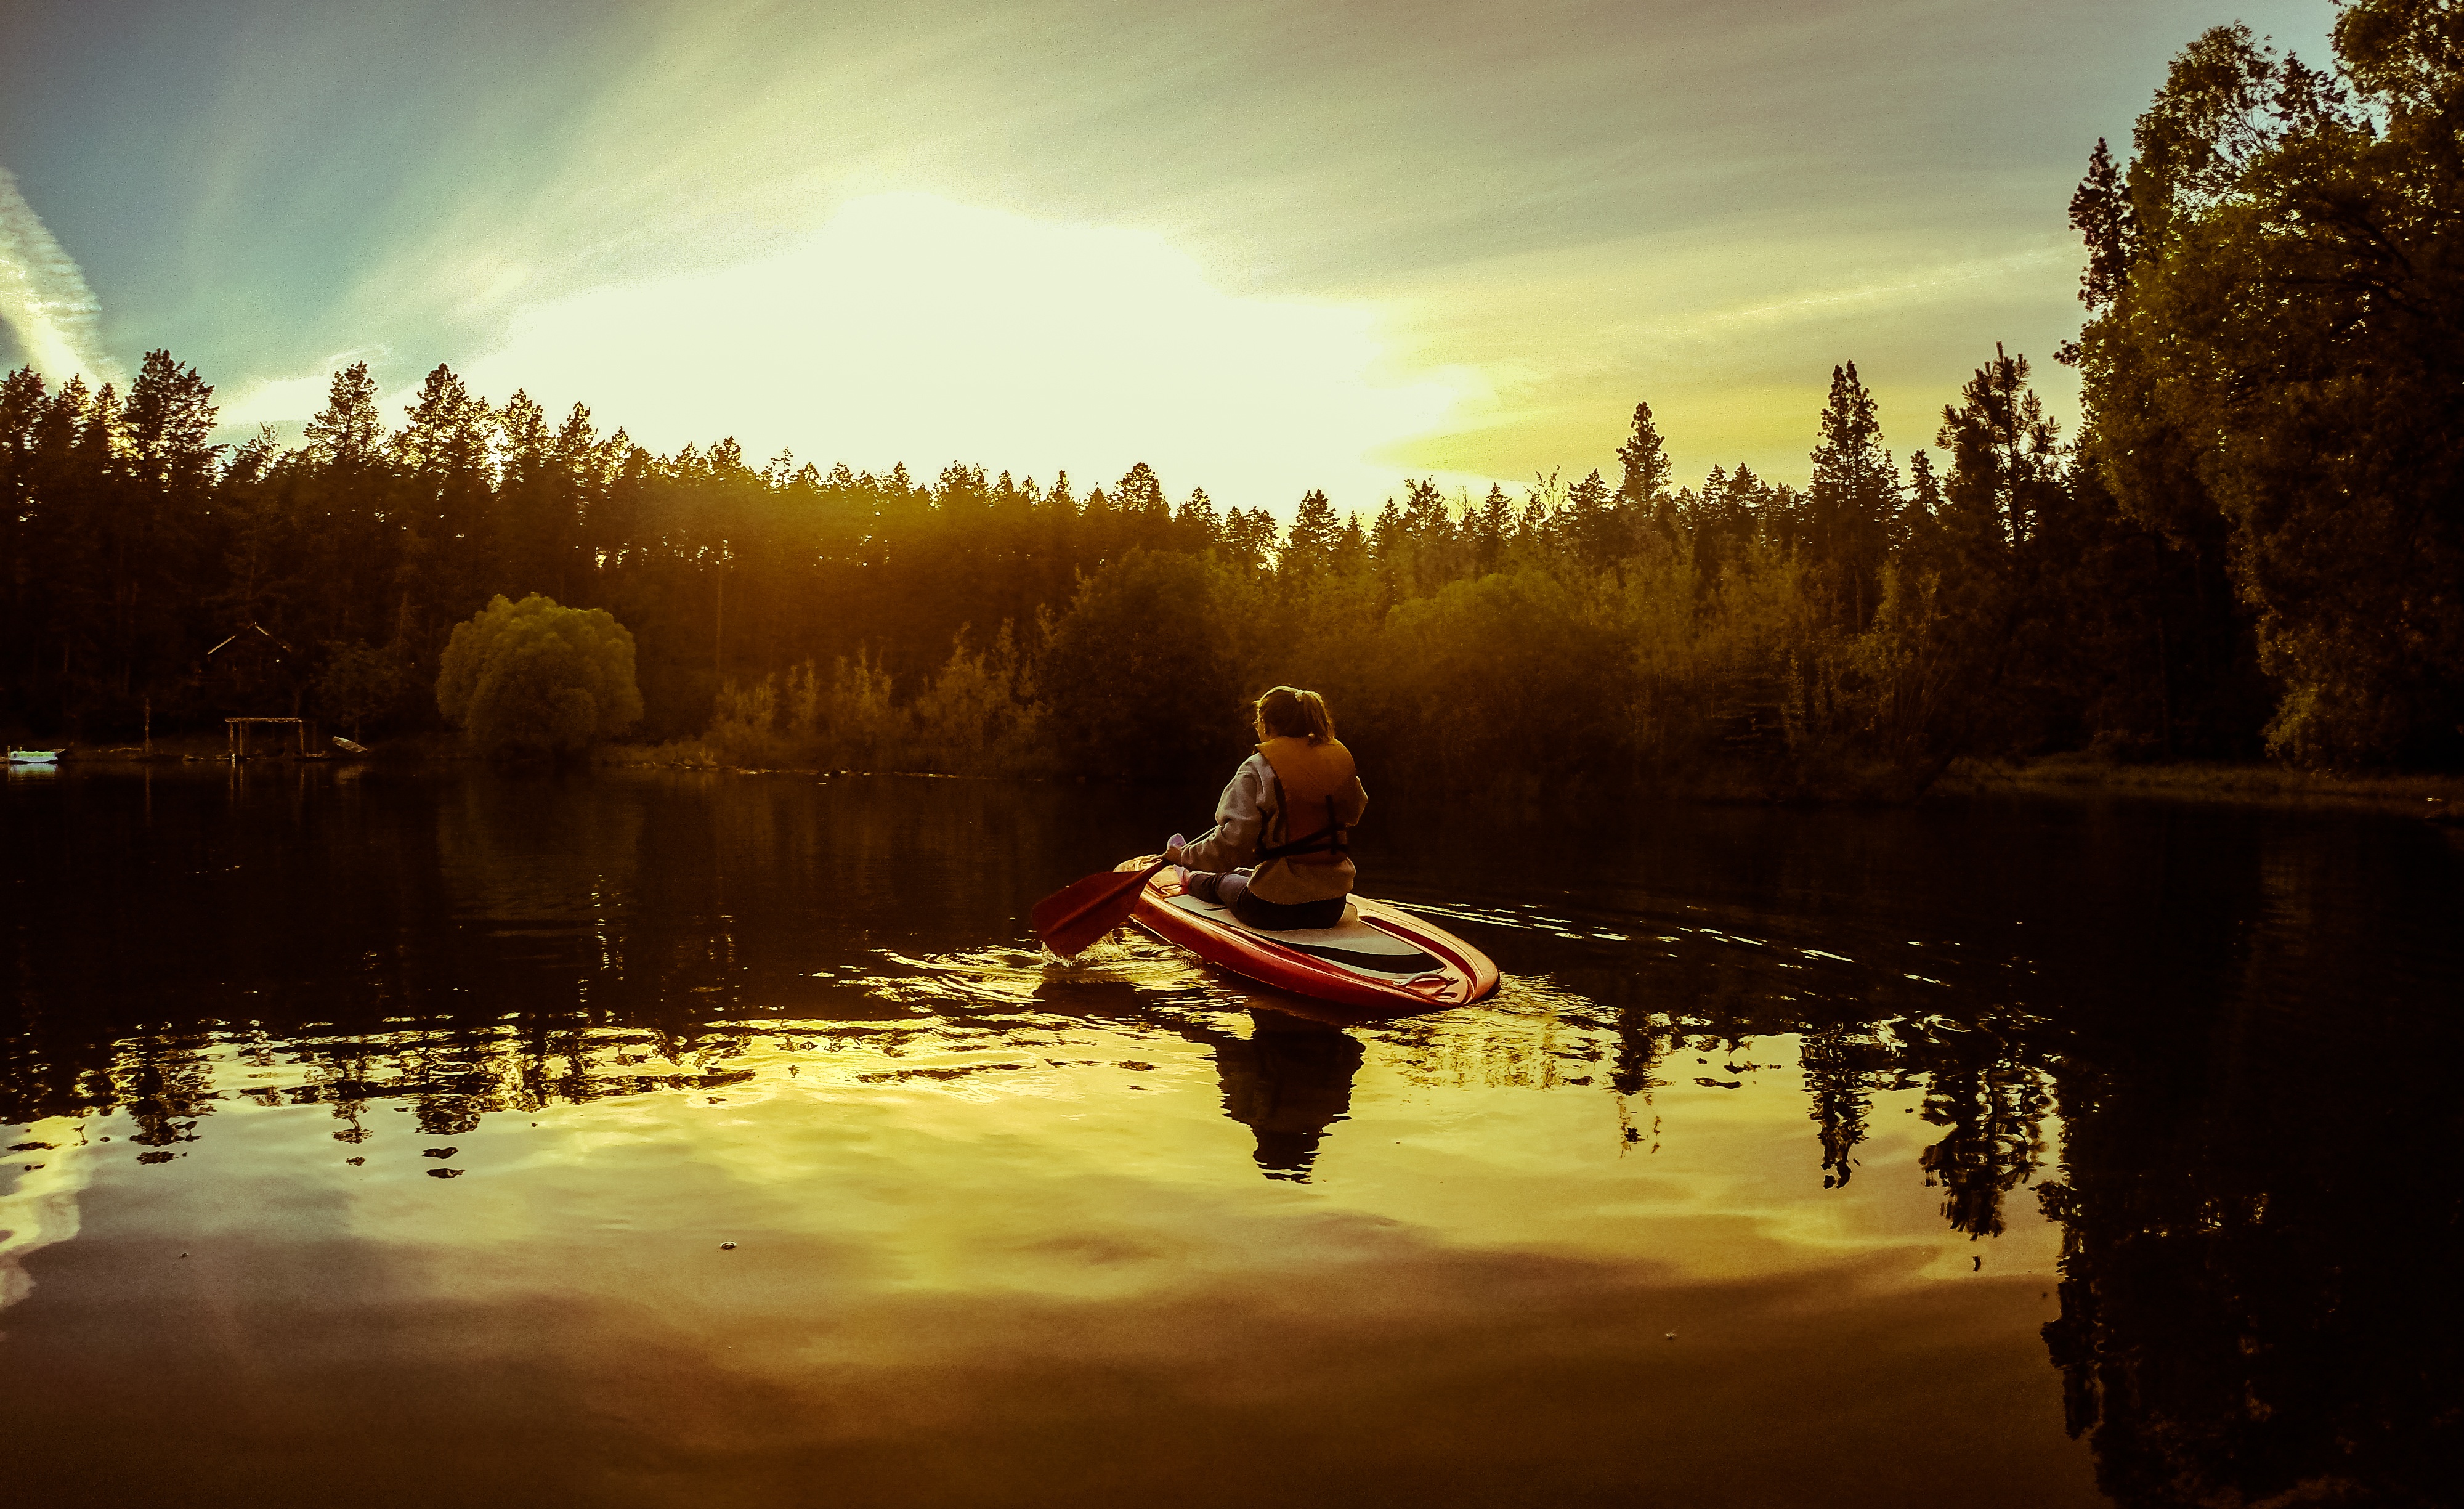
water, nature, light, sun, sunset, sunlight, morning, lake, river, dusk, evening, reflection, autumn, boating